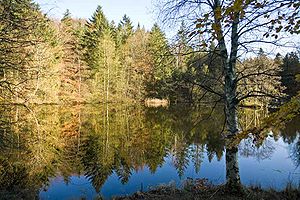
Tolne Skov
Mindre sø i Tolne Skov, november 2008
Tolne Skov, mindre sø, Vendsyssel, Danmark
Tolne Skov er en privatejet skov, der er beliggende ved Tolne i Vendsyssel. Skoven dækker et areal på ca. 577 ha.